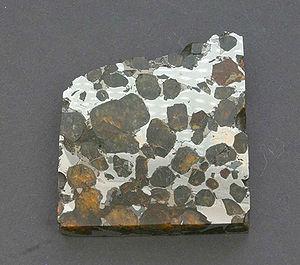
Brahin, prononcé « Brahine », est une météorite de type pallasite trouvée à proximité de la ville de Brahine. Ses échantillons sont bien représentés dans les musées et chez les collectionneurs car particulièrement esthétiques et d’un prix abordable.
Les pallasites sont des météorites composées de cristaux d'olivine automorphe ou xénomorphe, inclus dans une matrice de fer-nickel où l'on retrouve souvent les figures de Widmanstätten. Densité : de 4,5 à 7.